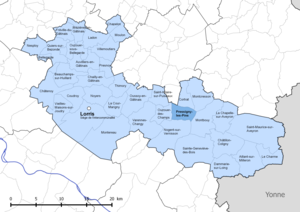
Périmètre de la fr:communauté de communes Canaux et forêts en Gâtinais - Situation de la commune de fr:Pressigny-les-Pins.
Pressigny-les-Pins est une commune française située dans le département du Loiret en région Centre-Val de Loire. La commune se situe au sud de la région naturelle du Gâtinais, dans la partie dite du Gâtinais pauvre ou Gâtinais de l'est. Pressigny-les-Pins, commune rurale de 478 habitants, fait partie de l'aire urbaine de Montargis.